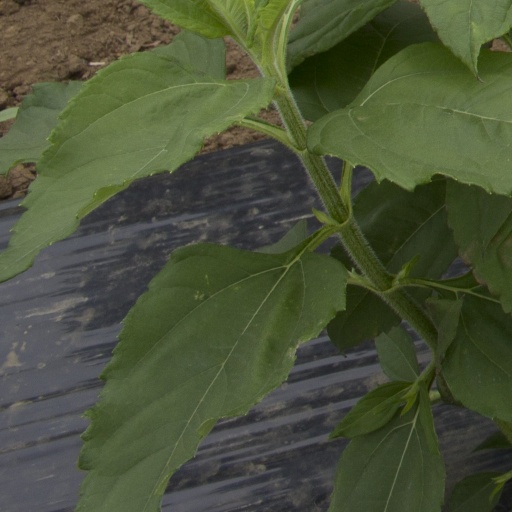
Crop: Jerusalem artichoke